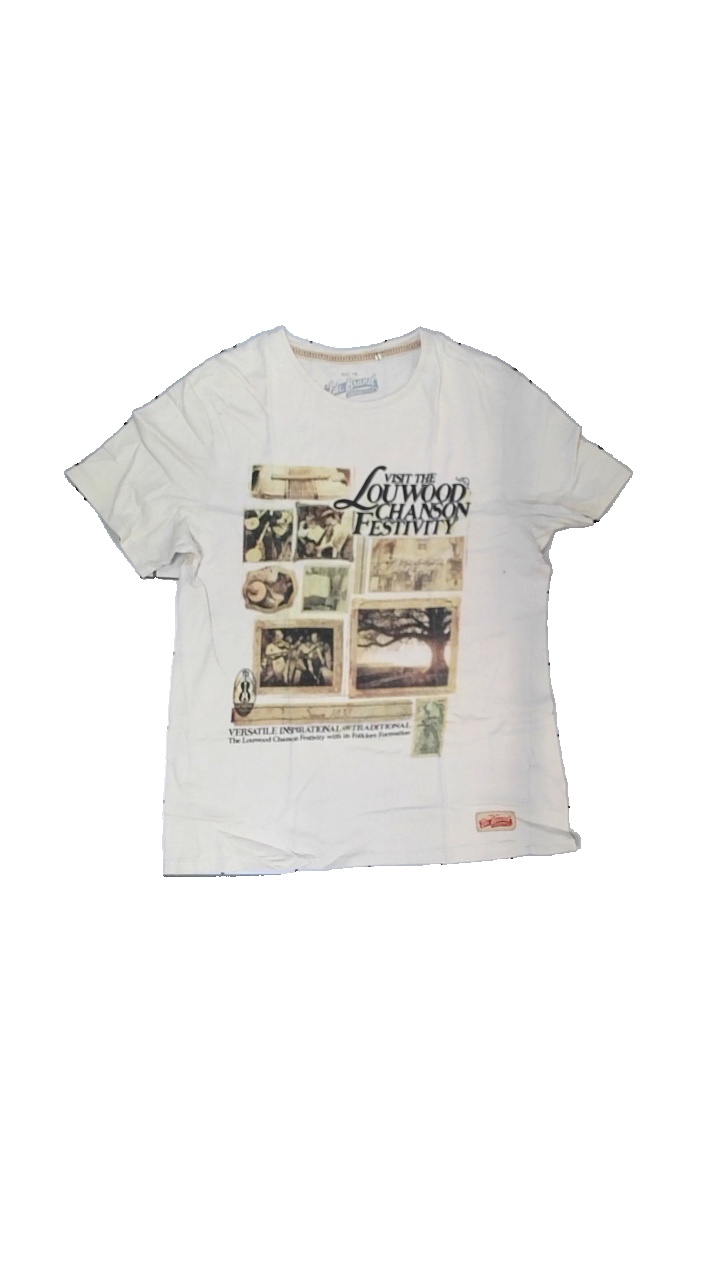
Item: T-shirt (Unisex)
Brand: Edc (esprit De Corps)
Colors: Beige, Black, Yellow, Multicolor
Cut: Regular, C-collar
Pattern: Logo print
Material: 100% cotton
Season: All
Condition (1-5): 3
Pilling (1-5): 2
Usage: Export
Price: <50